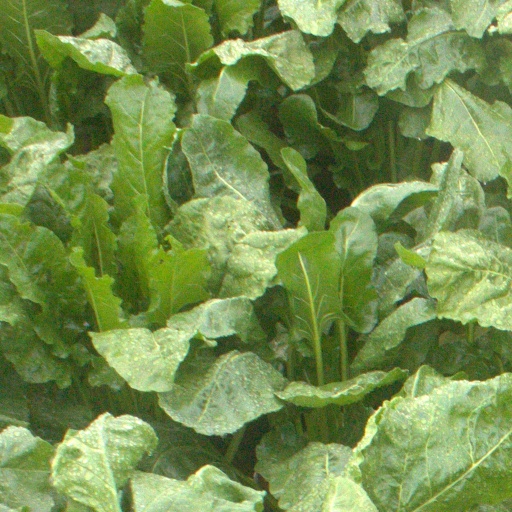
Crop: sugar beet